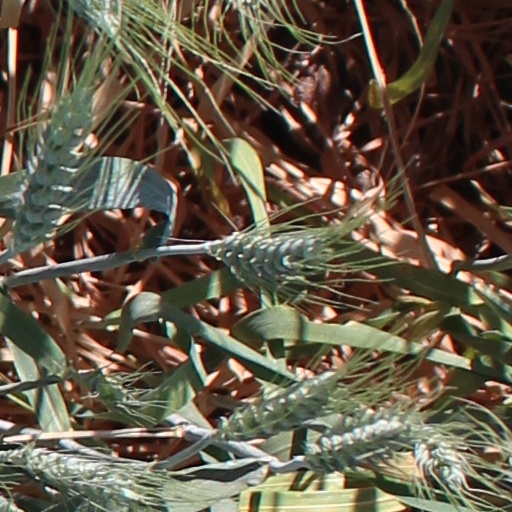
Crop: wheat